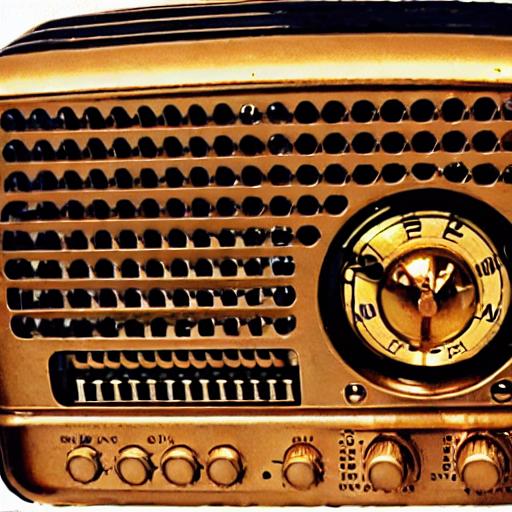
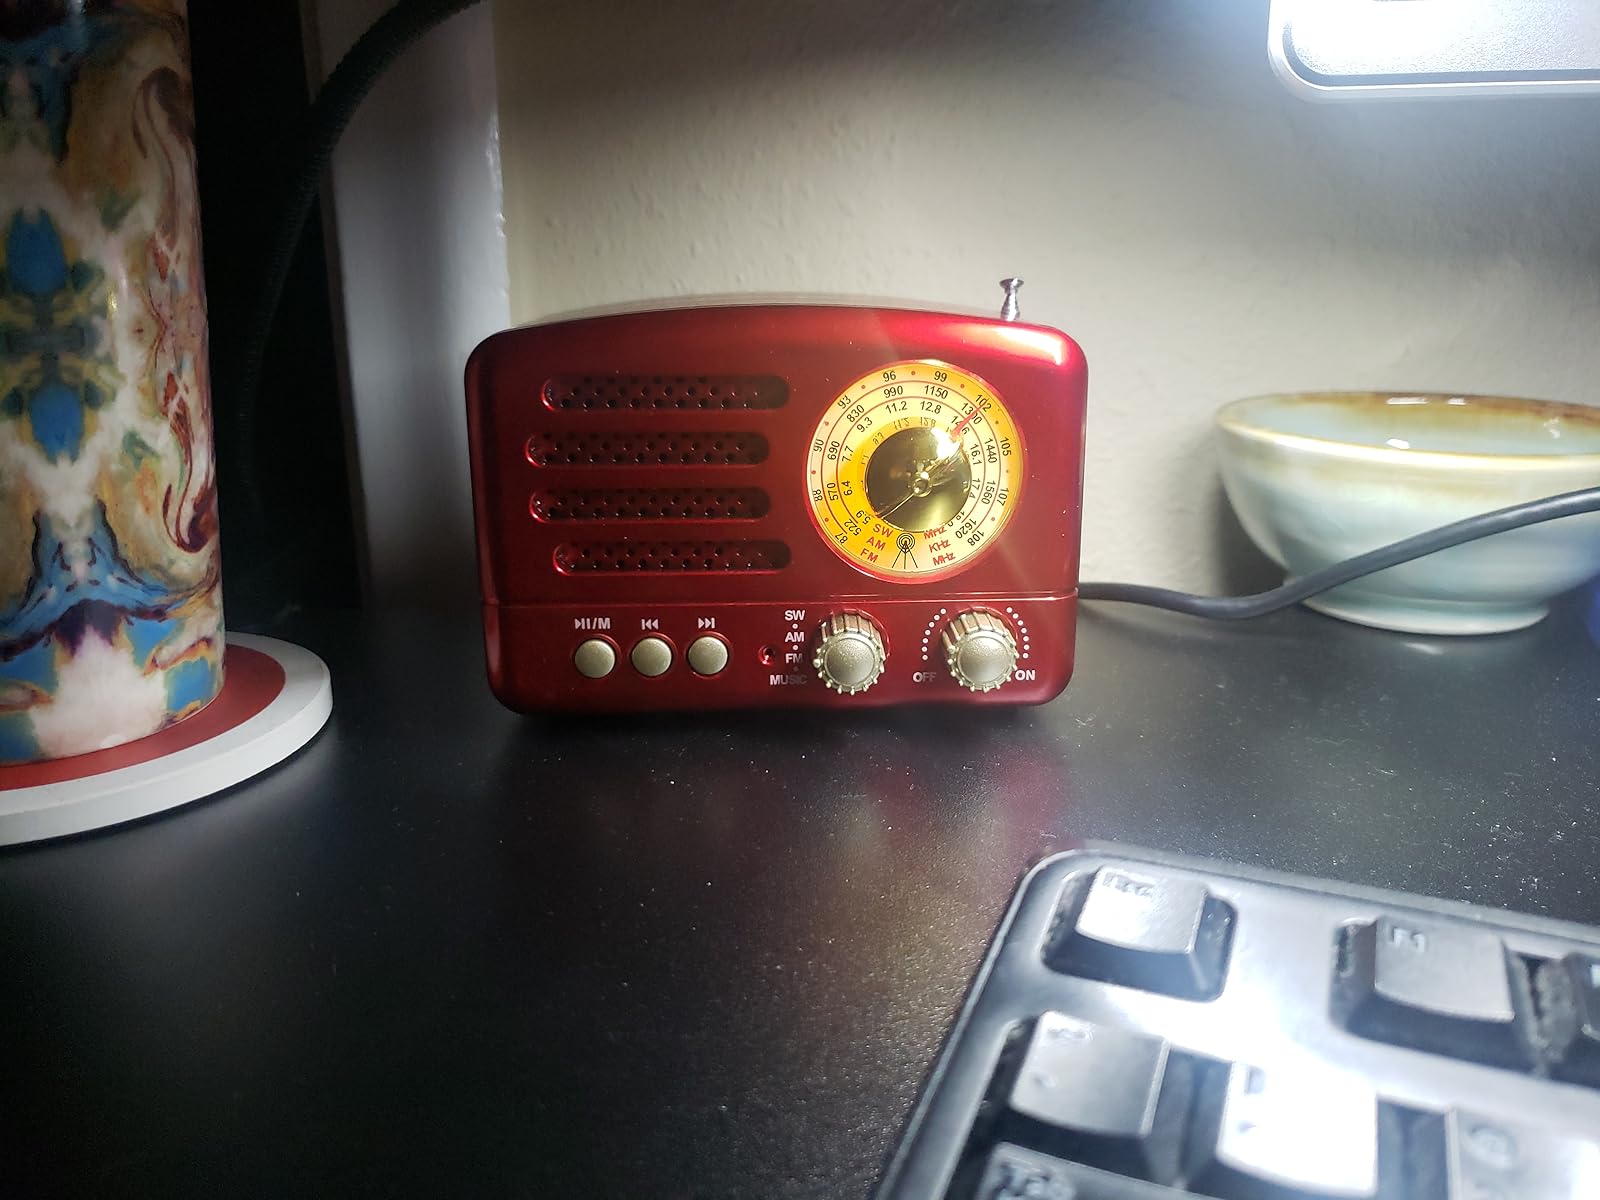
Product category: radio
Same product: no